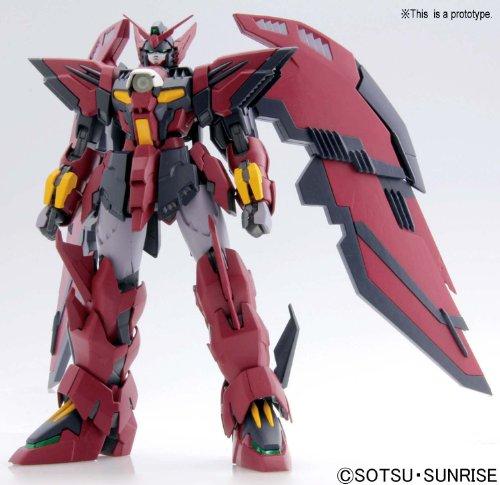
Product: Bandai Gundam Epyon ver EW 1/100, Master Grade
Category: Toys & Games | Hobbies | Models & Model Kits | Model Kits | Figure Kits
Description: Transforms from Mobile Suit form to Dragon Flight Mode.
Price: $58.31
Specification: PackageDimensions:15.7x12.3x3.4inches|ItemWeight:1.76pounds|ShippingWeight:1.9pounds(Viewshippingratesandpolicies)|DomesticShipping:ItemcanbeshippedwithinU.S.|InternationalShipping:ThisitemcanbeshippedtoselectcountriesoutsideoftheU.S.LearnMore|ASIN:B004UILW6E|Itemmodelnumber:170379|Manufacturerrecommendedage:8-15years